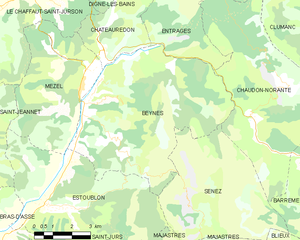
Carte des communes françaises: Beynes
Beynes est une commune française, située dans le département des Alpes-de-Haute-Provence en région Provence-Alpes-Côte d'Azur.